Hull Minster

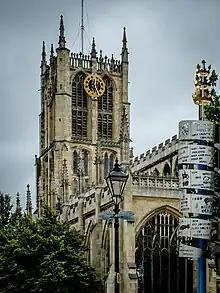
Two of the large clock-faces on the tower

The single dial of the clock was replaced in 1840 by James Harrison IV who installed a new clock mechanism and four dials, which were at this point the largest parish church clock dials in England. The minute hand was long, and the hour hand .